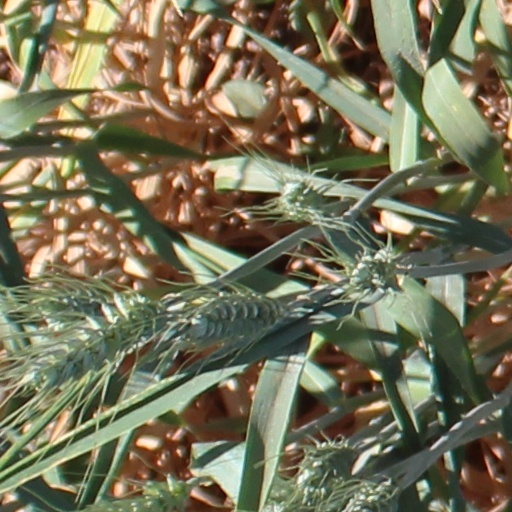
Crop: wheat